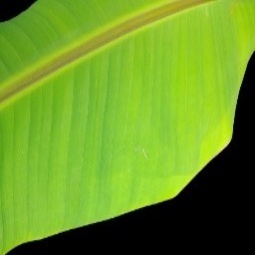
Label: Healthy